Lia Barkai

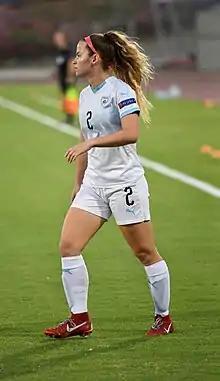
Photo: Haim Zach / GPO

Lia Gal Barkai (born 5 April 1999) is an Israeli footballer who plays as a defender and has appeared 9 times (till now ) for the Israel women's national team.